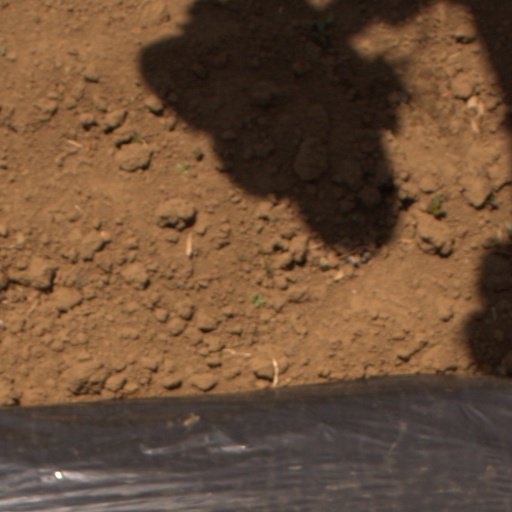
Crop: Jerusalem artichoke